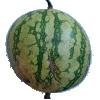
Label: watermelon